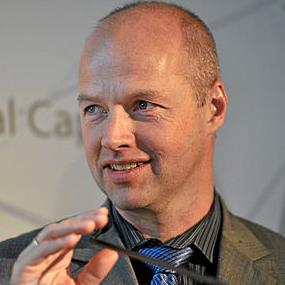
Age: 45